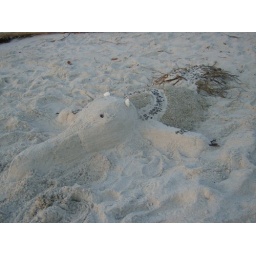
i was on the beach and i love to make things in the sand and giant anteaters are my favorite animal!